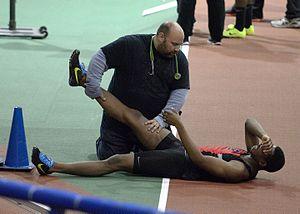
La médecine du sport ou médecine sportive est la médecine spécialisée dans la prévention, le diagnostic et le traitement des pathologies induites par le sport ou pouvant affecter les performances des sportifs.